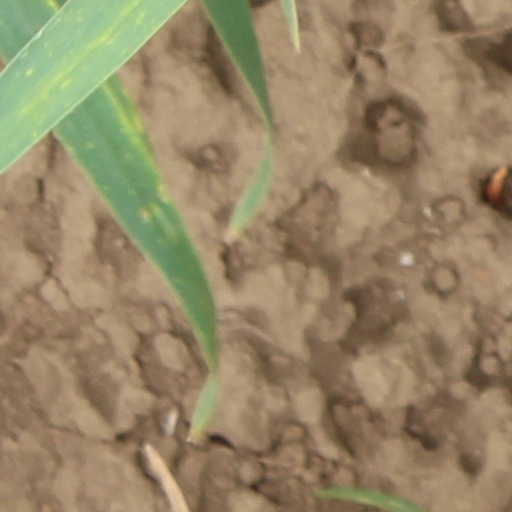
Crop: wheat